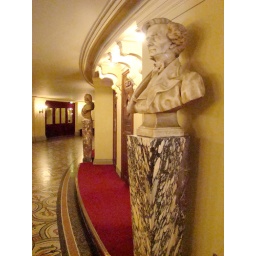
This shot is taken in the corridor outside the first tier of boxes